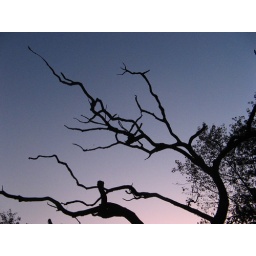
i took this one in vogelenzang, the netherlands. we were on our way home when i spotted this.